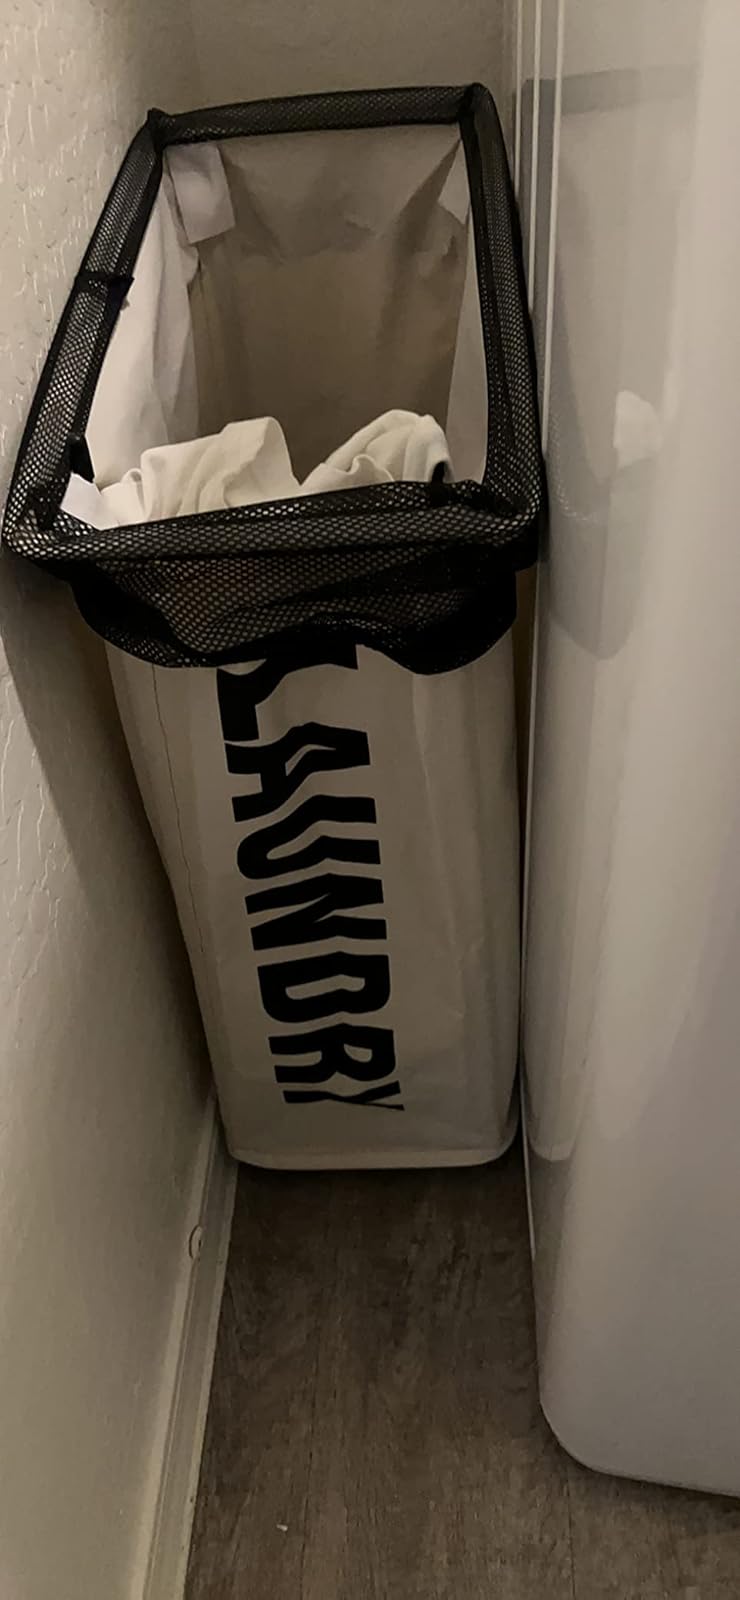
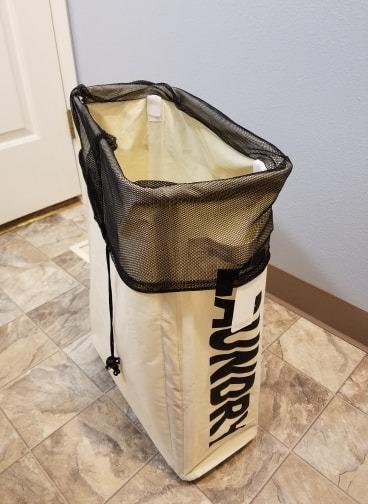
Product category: items_hamper
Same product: yes